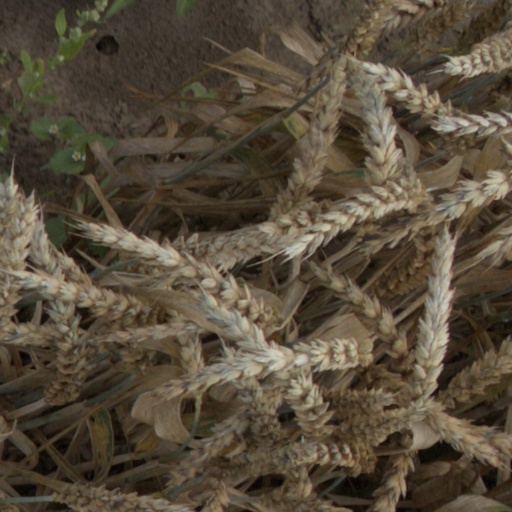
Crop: wheat